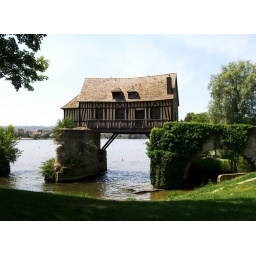
A house positioned over a river in Vernonnet, France.